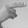
ASL letter: H